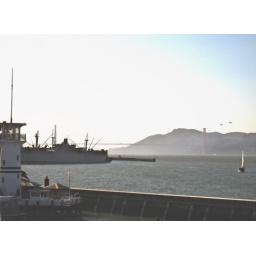
2 blue angels going over the golden gate bridge.